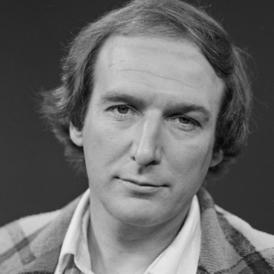
Age: 36